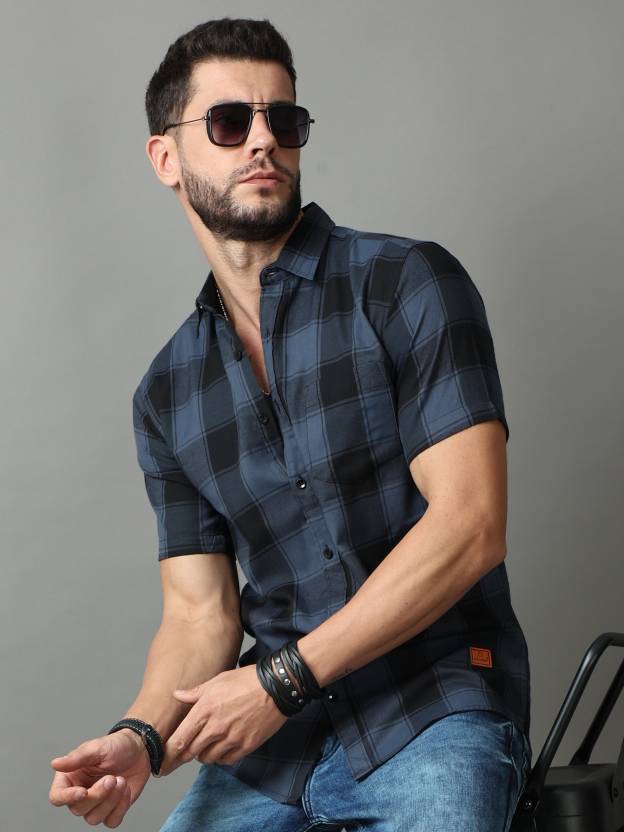
Product: Men Regular Fit Checkered Slim Collar Casual Shirt
Price: ₹388
Colors: Grey and  Blue
Pattern: Checkered
Description: Tallwalker presents to you a new range of stylish and cool new Checkered Shirts yet which are affordable for everyone .These comes in different sizes and colors, for everybody's taste